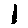
Label: 1